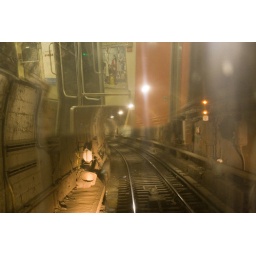
The view of the PATH tunnel, as seen while sitting in Pavonia-Newport. A reflection of the inside of the car is also visible.